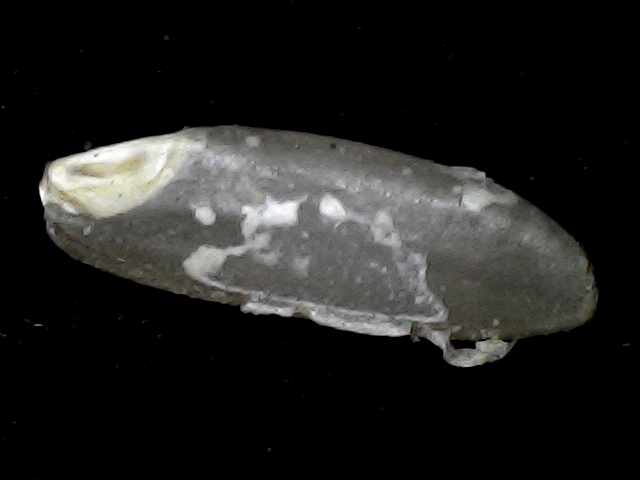
Rice variety: BD72